Royal necropolis of Byblos

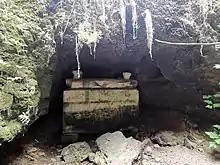
Sarcophagus of Abishemu (Tomb I), kept in situ

Montet assigned numbers to the royal tombs and categorized them into two groups: the first, northern group included tombs I to IV; these were of an older construction date and were meticulously built. Tombs III and IV had been emptied of their contents by ancient looters, while the other two remained undisturbed.